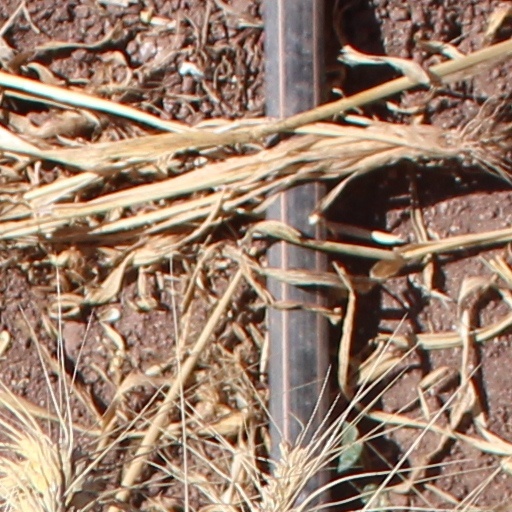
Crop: wheat